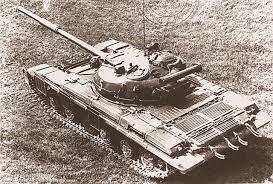
Label: T-72